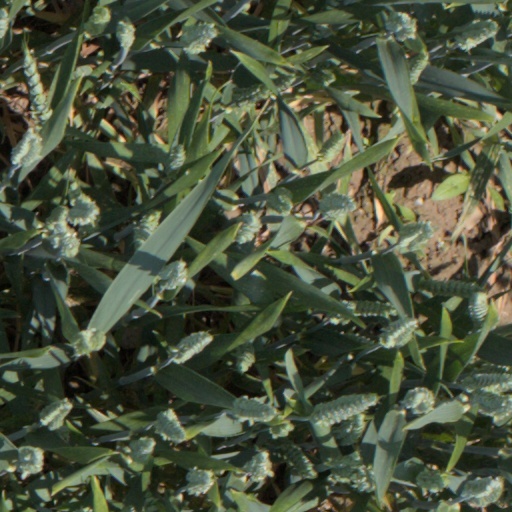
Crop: wheat